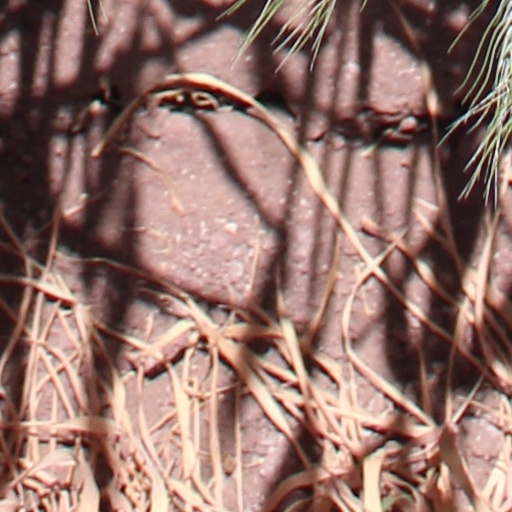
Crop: wheat